Alexander MacDonald Thomson

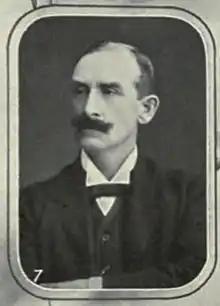
Alexander MacDonald Thomson

The Hon. Alexander MacDonald Thomson (27 September 1863 – 28 July 1924) was a Scottish civil engineer who served as Colonial Treasurer of Hong Kong from 1899 to 1918.